Sky position (RA, Dec in degrees): 193.628, 20.506
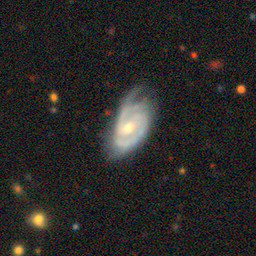
Galaxy morphology: Unbarred Loose Spiral Galaxies